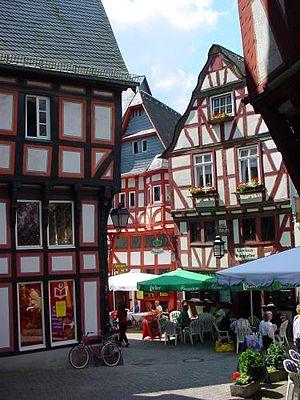
Limbourg-sur-la-Lahn ou Limburg an der Lahn est une ville allemande, chef-lieu de l'arrondissement de Limbourg-Weilbourg en Hesse.